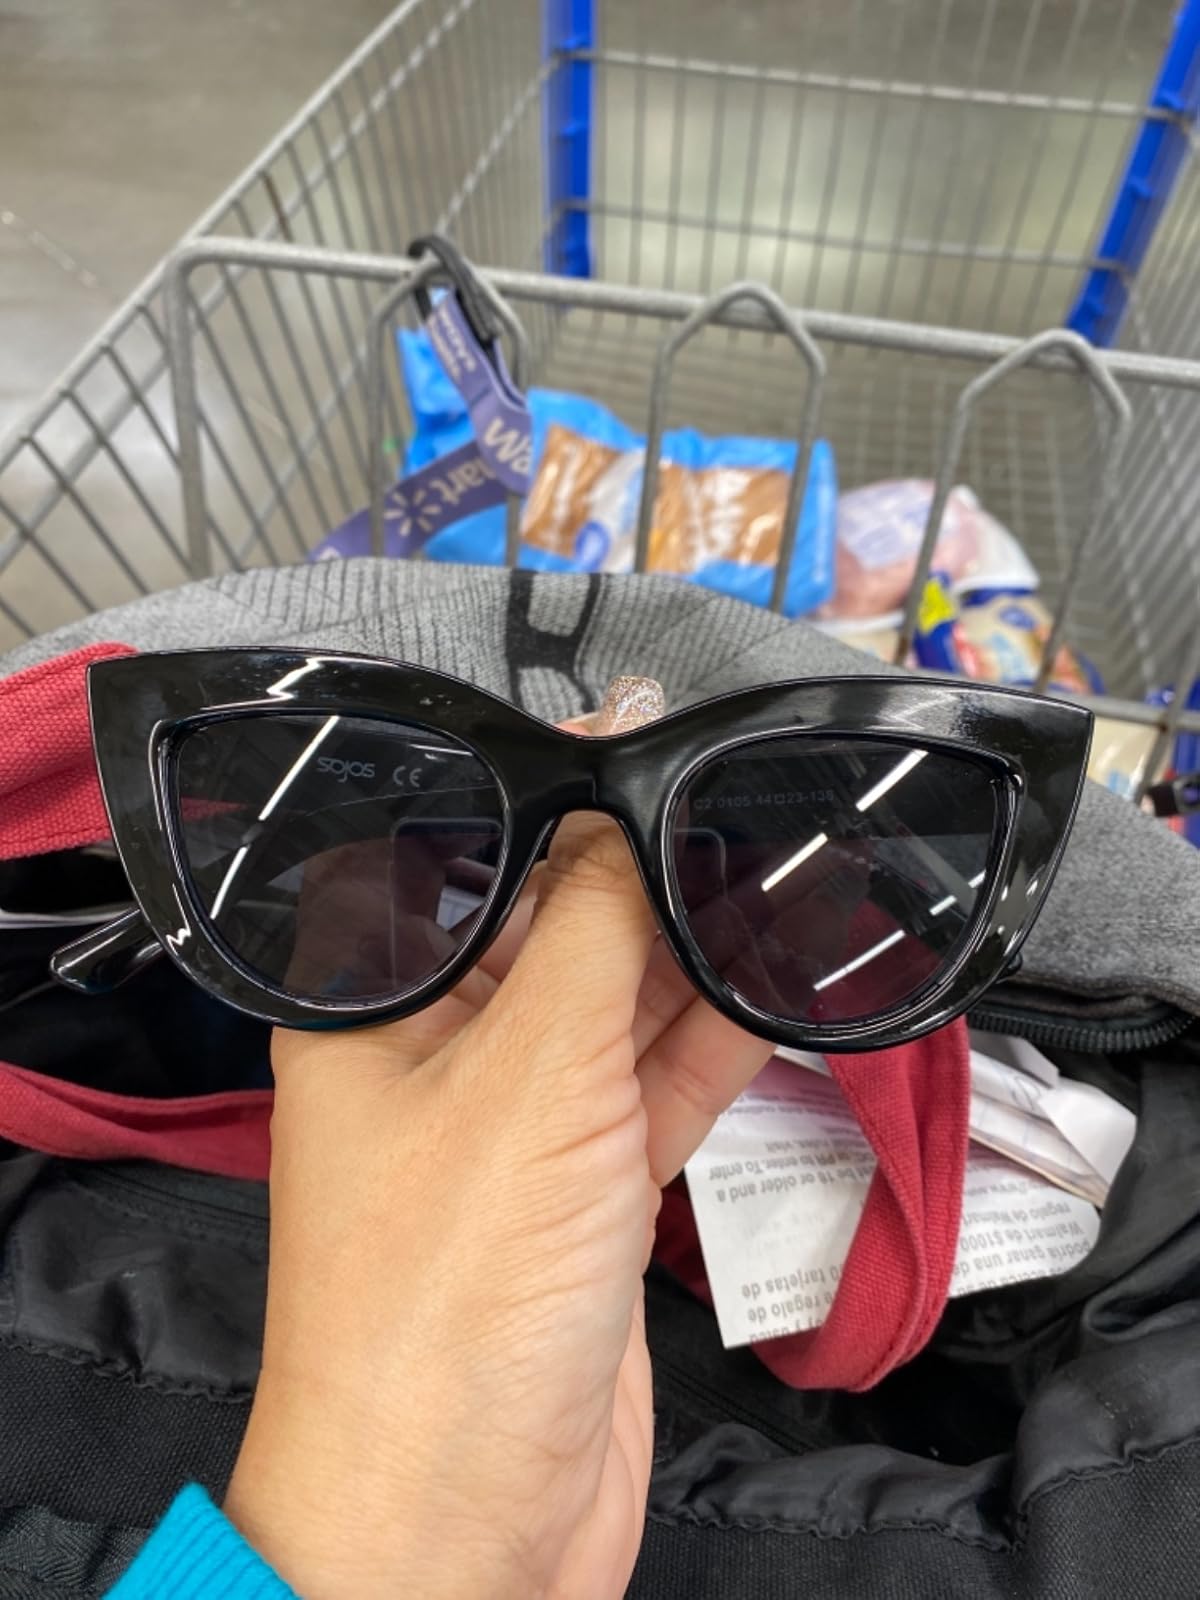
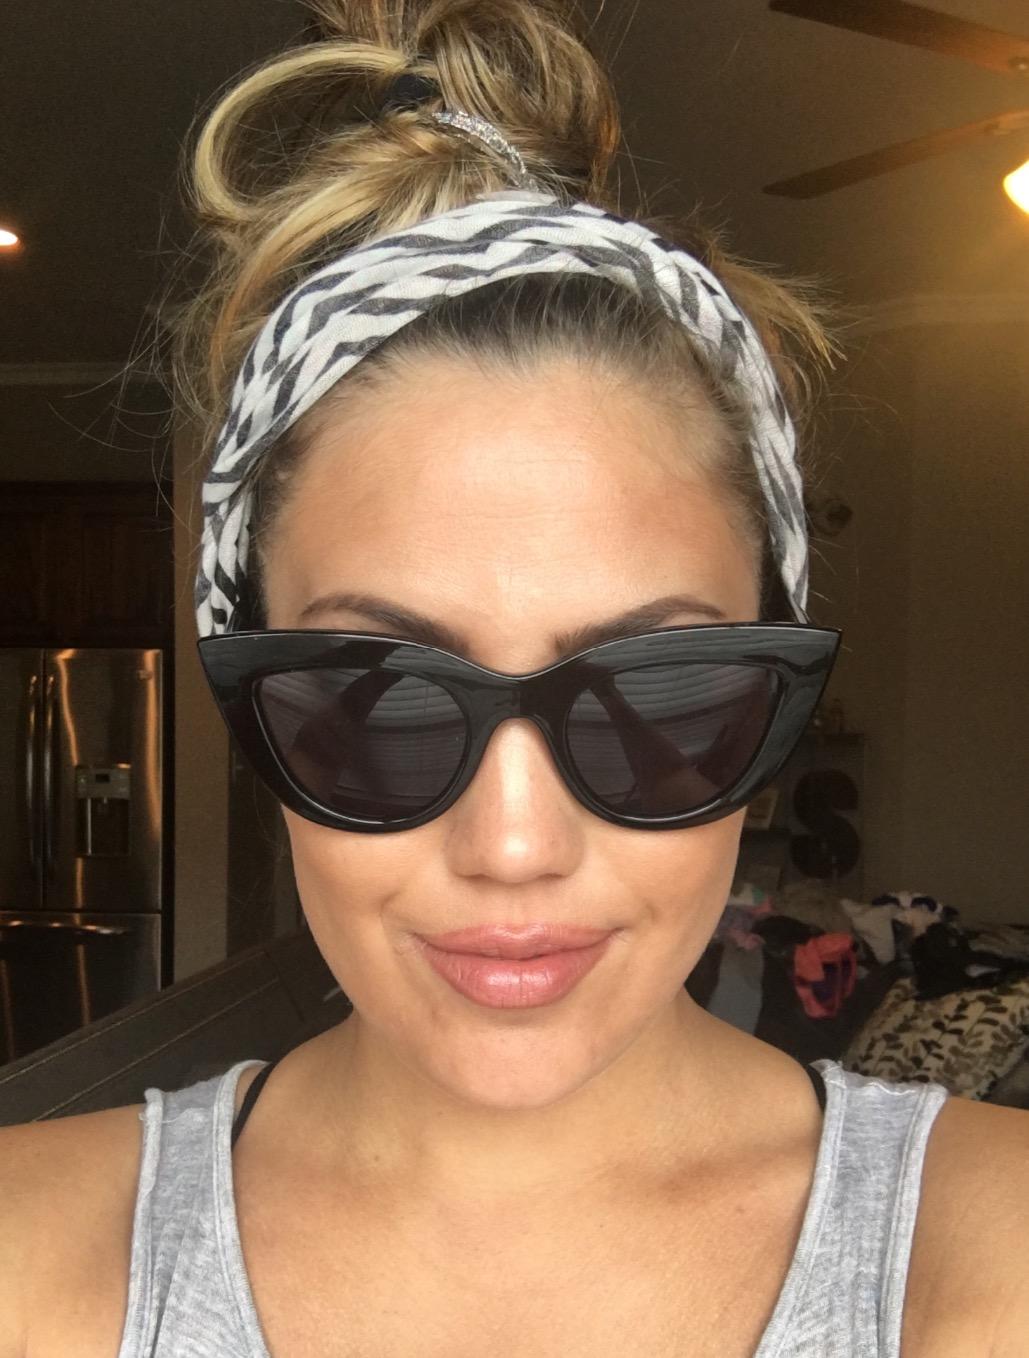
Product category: accessories_sunglasses
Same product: yes